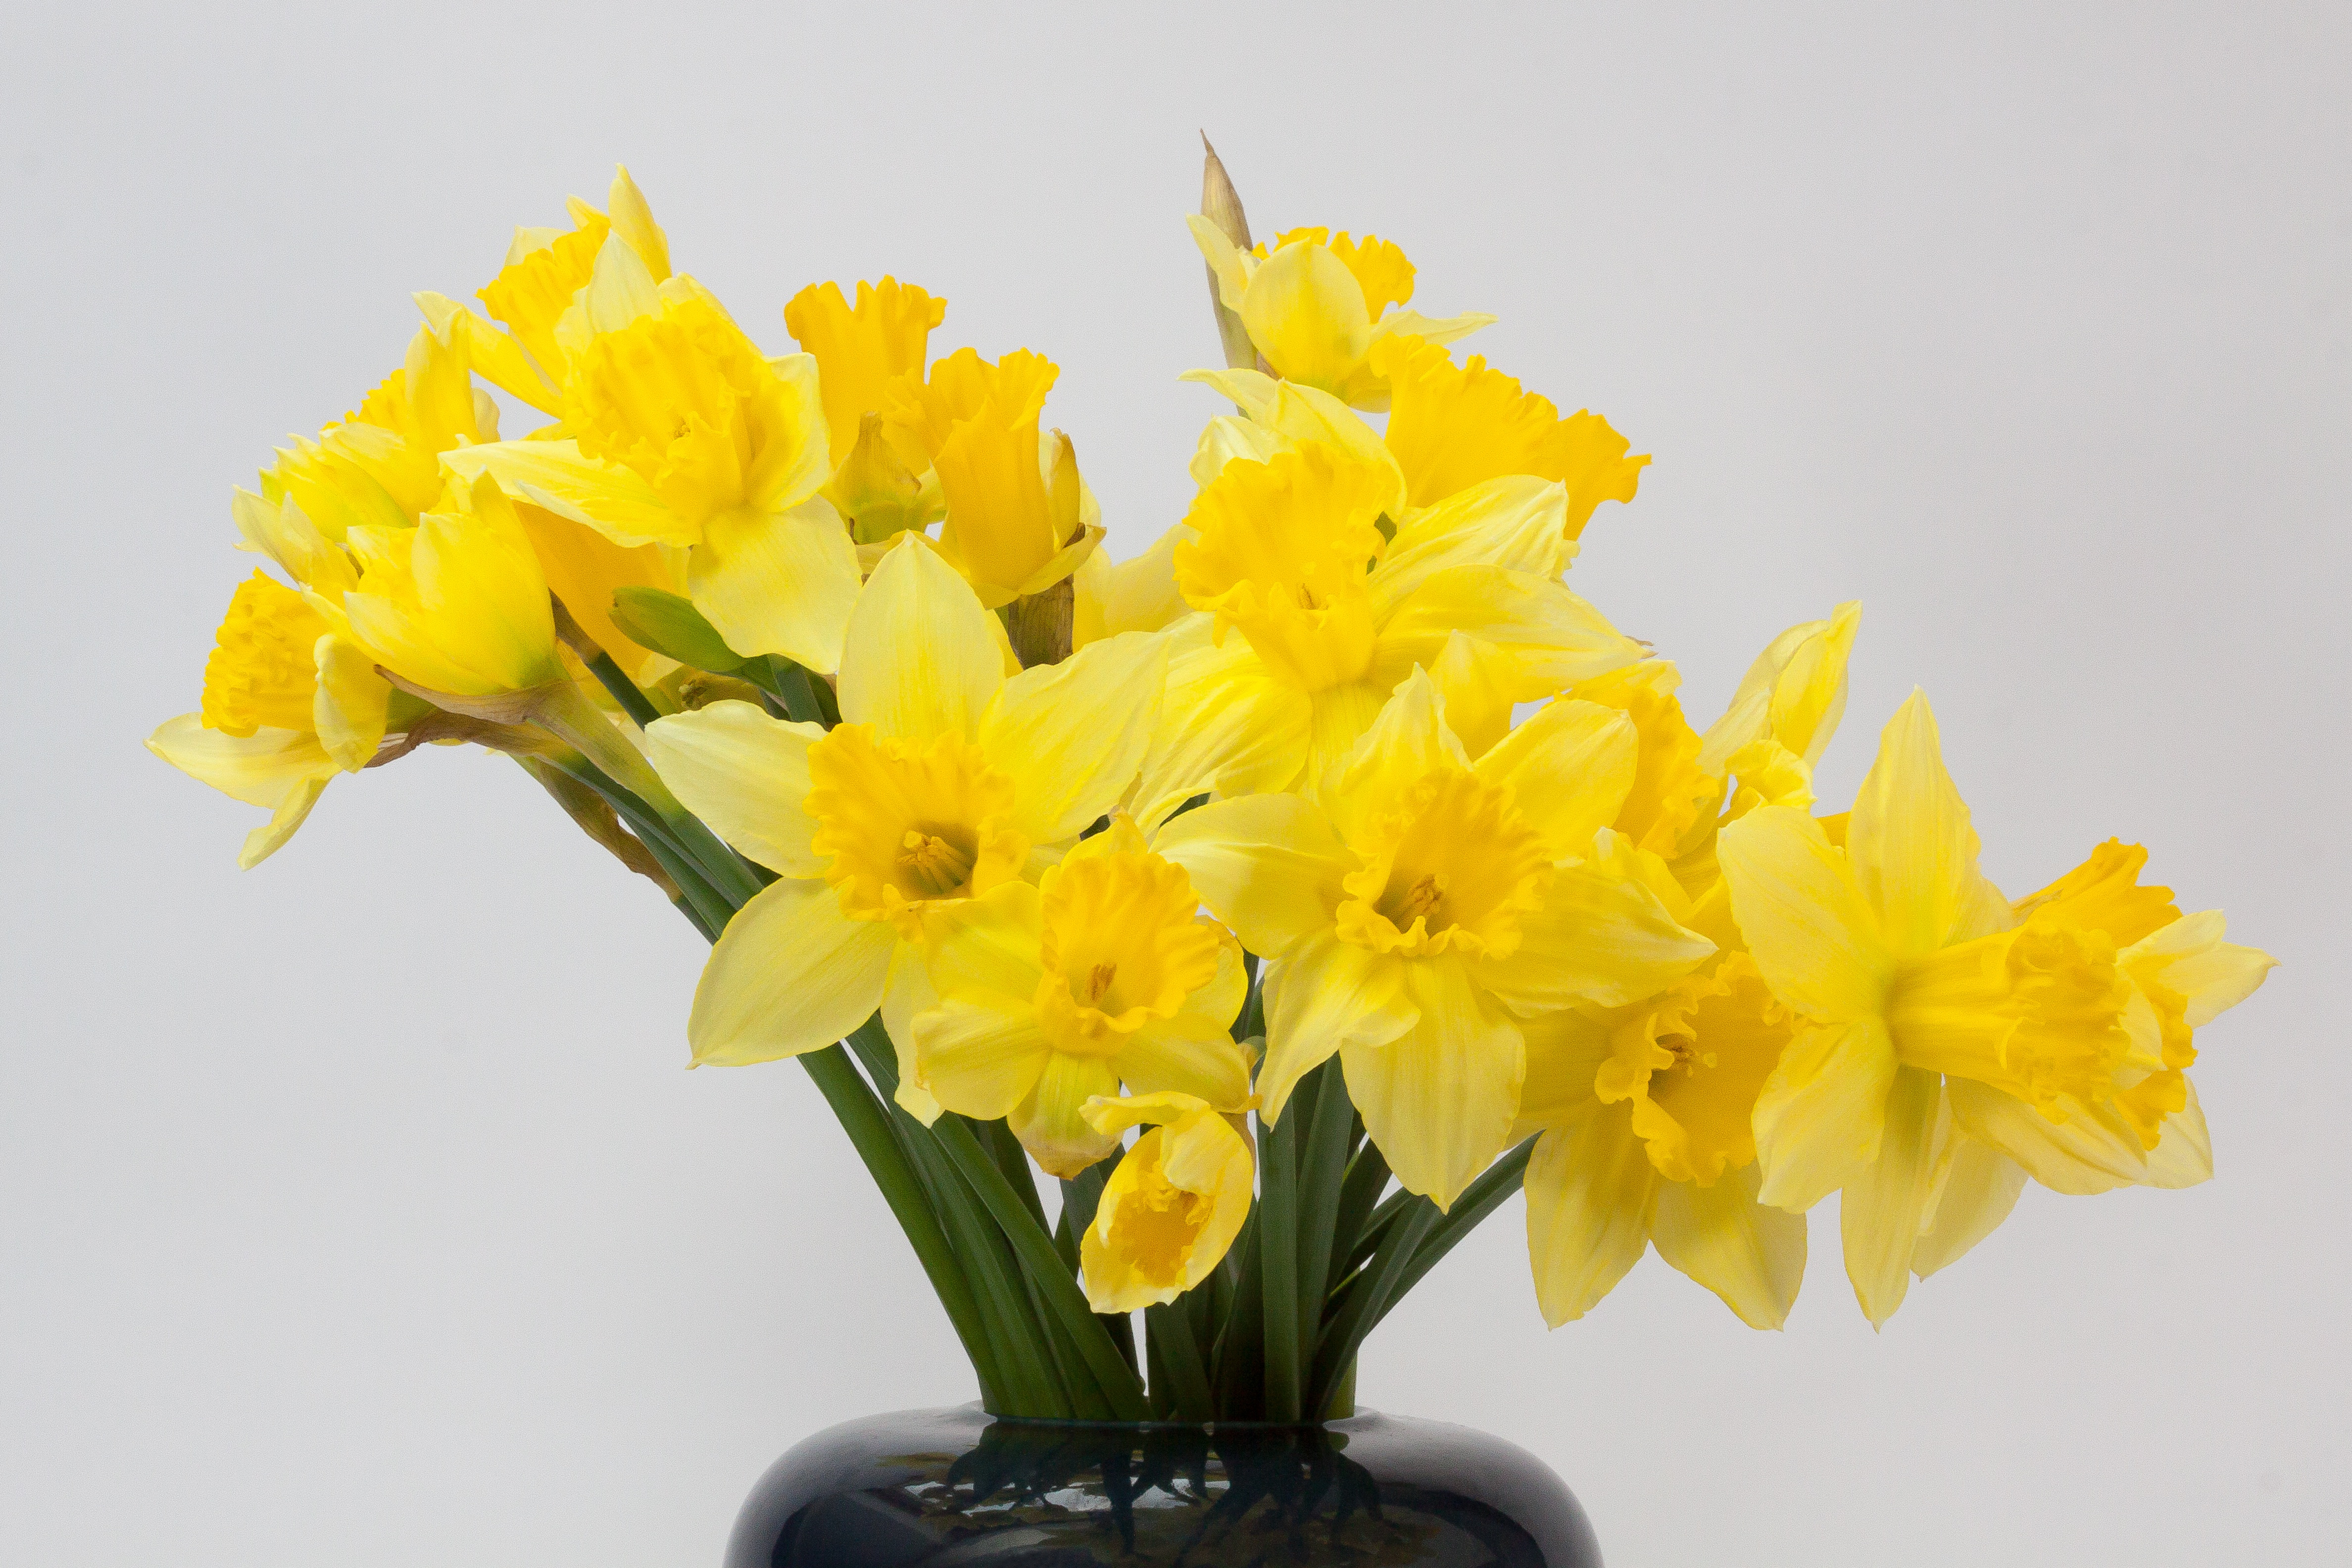
nature, plant, flower, bouquet, vase, orange, spring, yellow, daffodil, flora, narcissus, easter, floristry, flowering plant, flower vase, cut flowers, lenz, flowering time, narcissus pseudonarcissus, cattleya, land plant, amaryllis belladonna, ostergloeckchen, incorrect narcissus, trumpet daffodil, genus narcissus